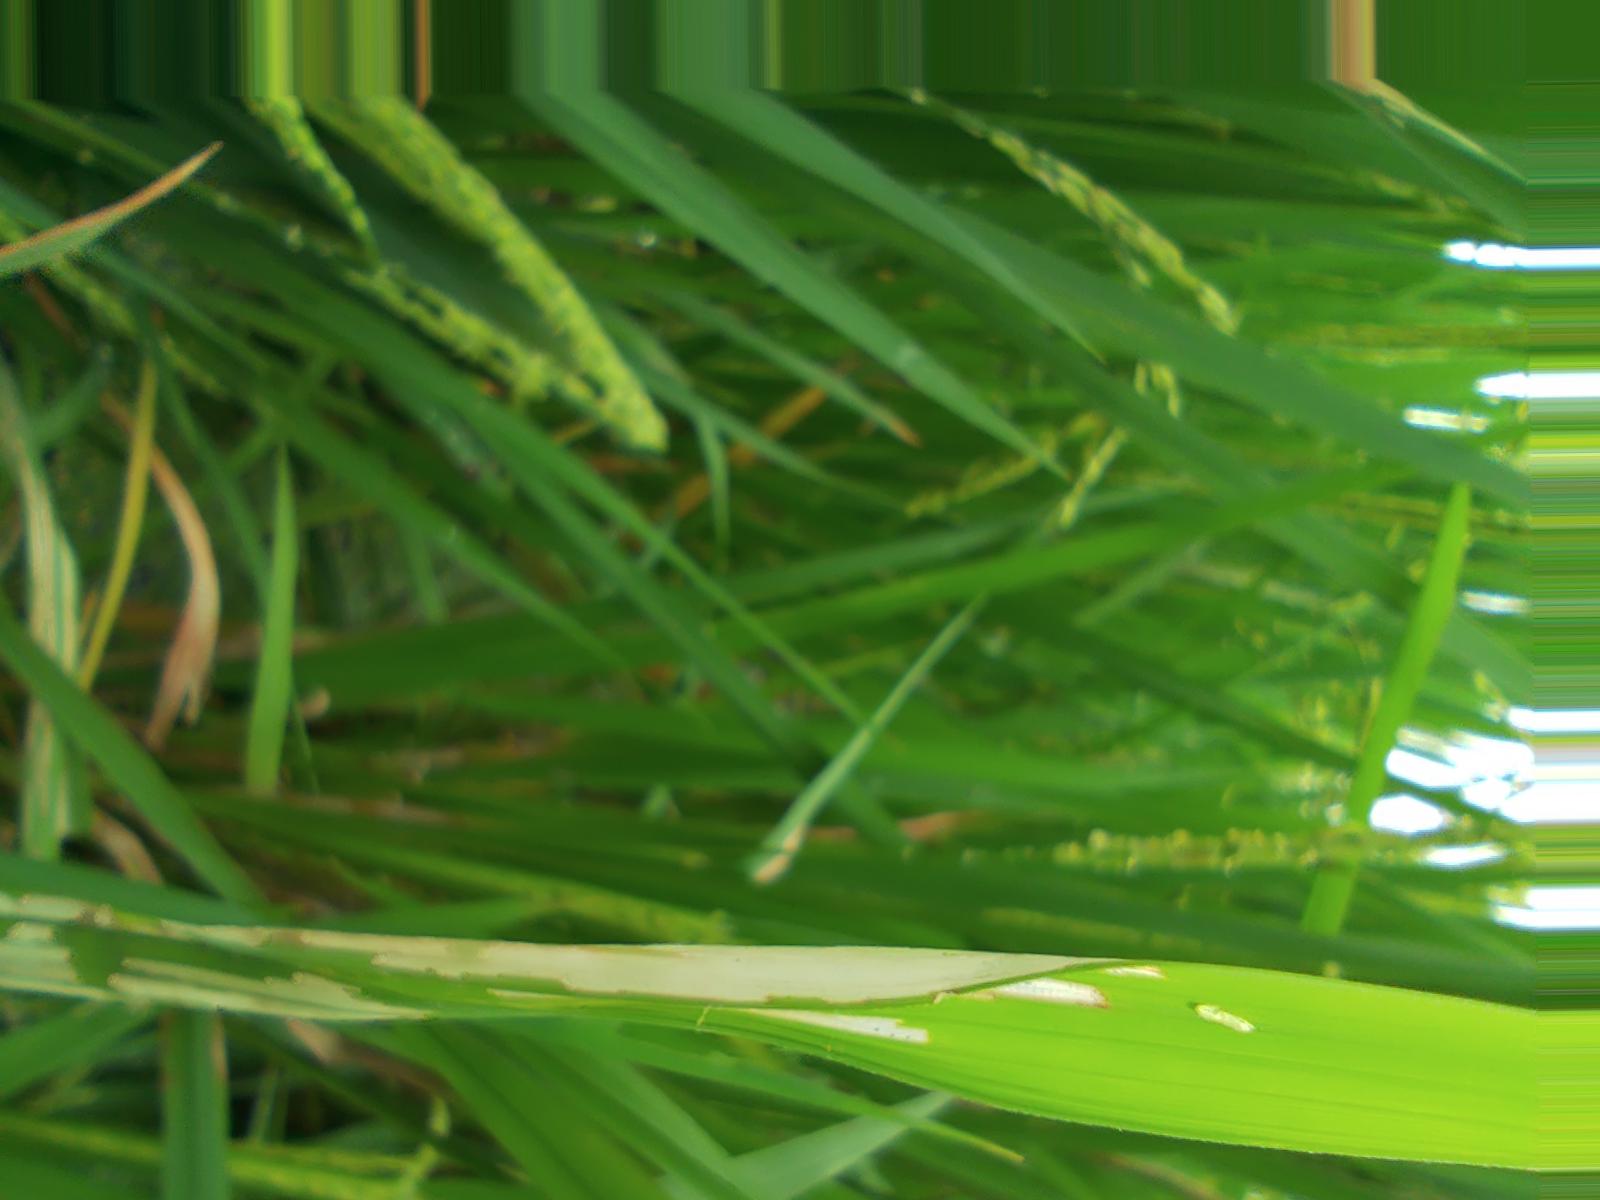
Nhãn: Sâu gai ( Hispa )